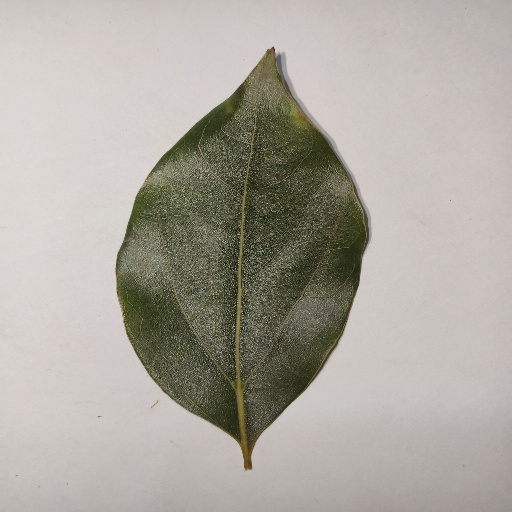
Species: Camphor
Leaf condition: Healthy Leaf